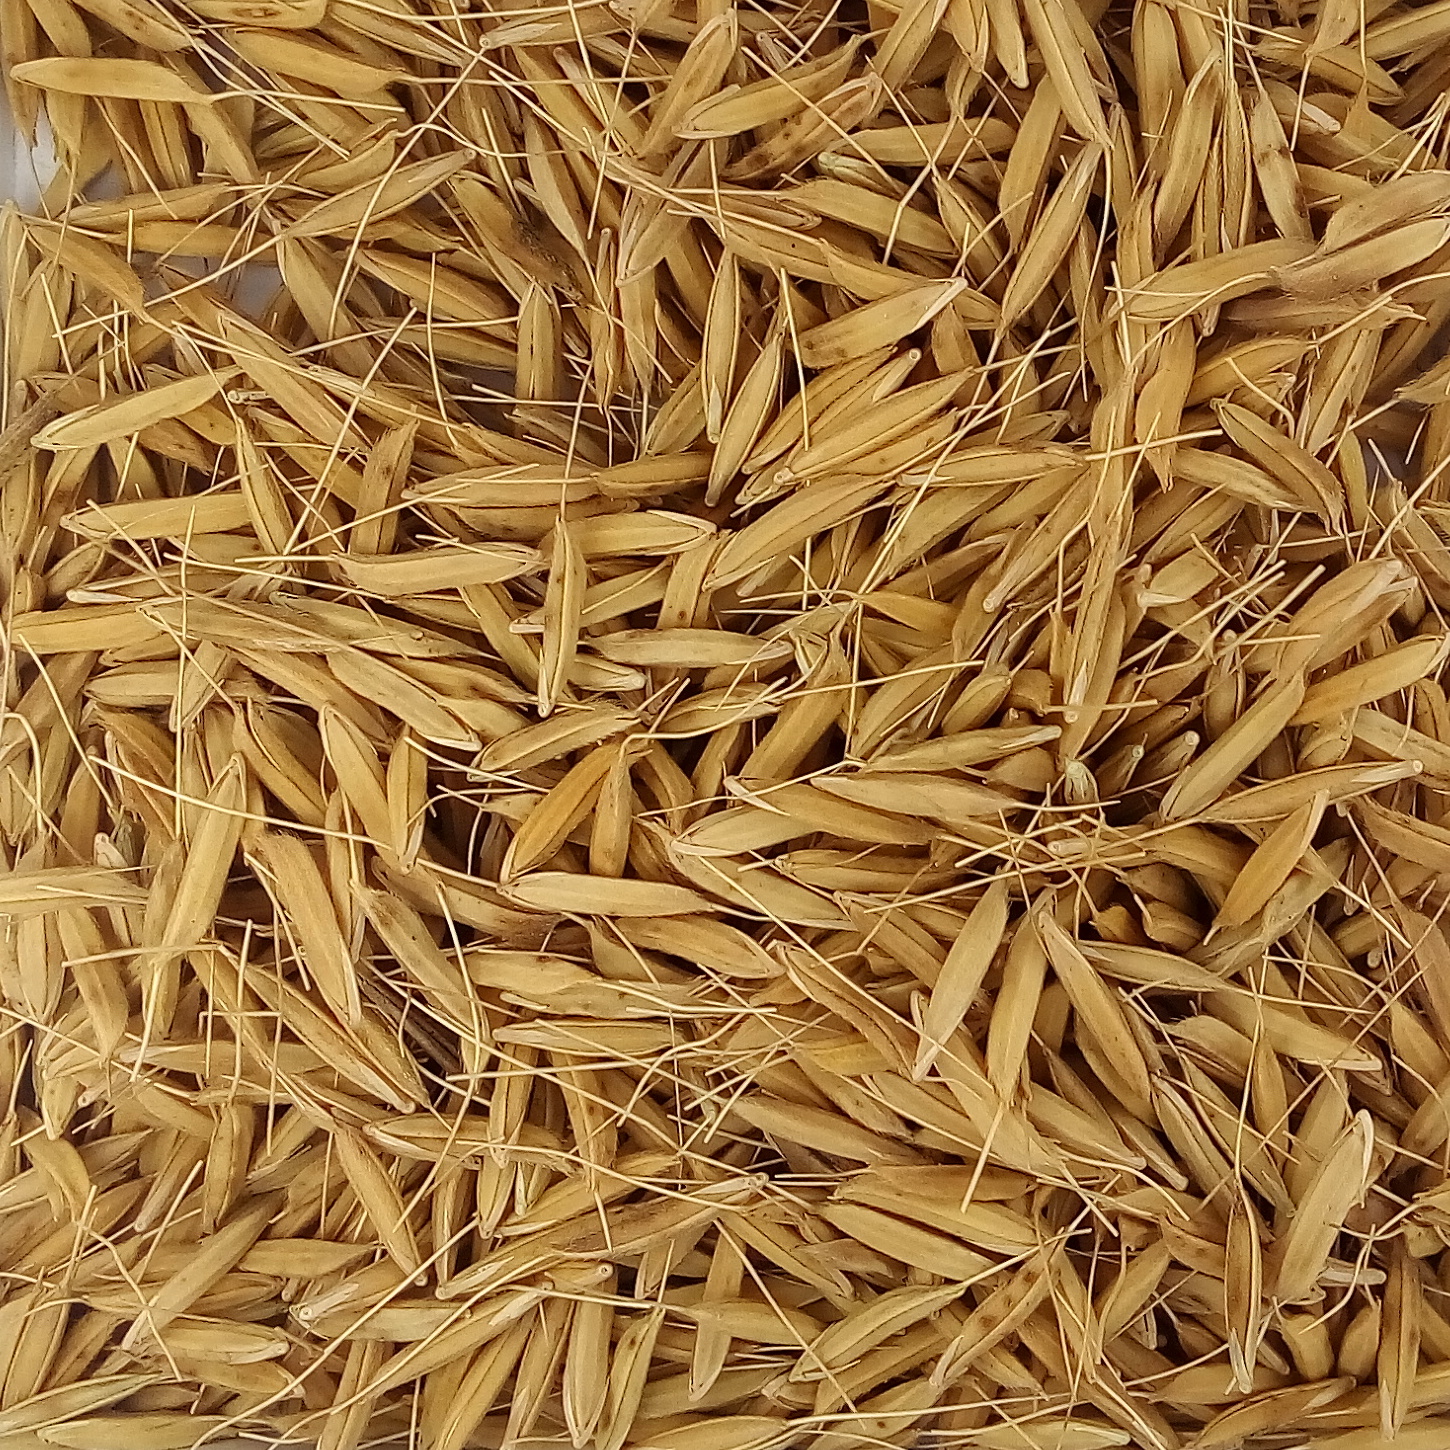
Rice seed variety: PB_6